Rikard Berge

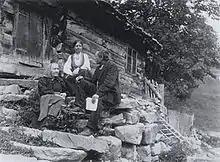
Margit Tveiten, Johanna Bugge Berge and Rikard Berge (ca. 1899)

Rikard Berge (7 November 1881 – 26 September 1969) was a Norwegian folklorist, museologist biographer and magazine editor.